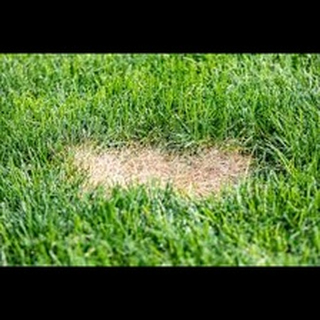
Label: wheat_tan_spot